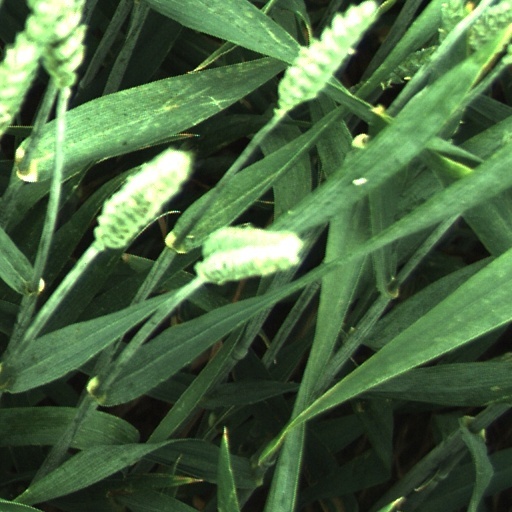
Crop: wheat